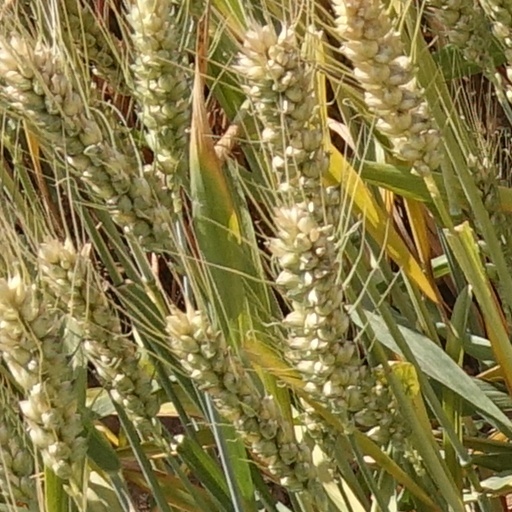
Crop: wheat